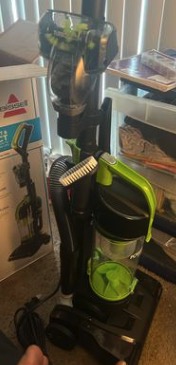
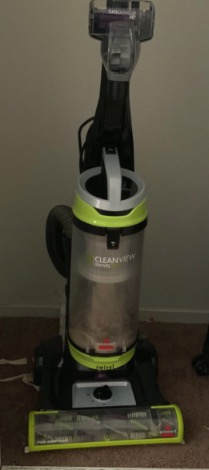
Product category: items_vacuum
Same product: no